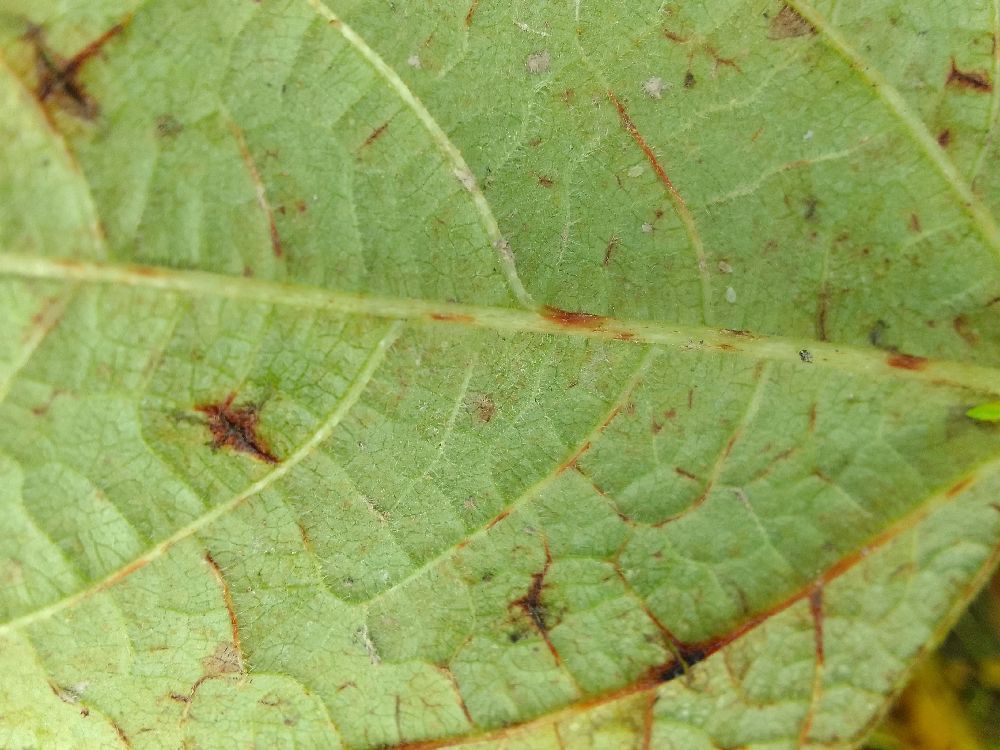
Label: anthracnose